Vincent van der Voort

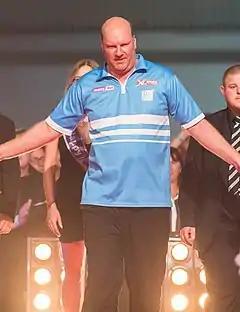
Van der Voort in 2017

Vincent van der Voort (born 18 December 1975) is a Dutch former professional darts player who played in British Darts Organisation (BDO) then Professional Darts Corporation (PDC) events. He is nicknamed the "Dutch Destroyer", although he used to go by "Grease Lightning". He is best known for his quick throwing style, which is how he got his temporary nickname "The Fastest Player in the World". He has won 4 ranking PDC titles and was the runner-up at the 2007 UK Open, which helped him become a well known face in the world of darts. He is also a three-time World Championship quarter-finalist.